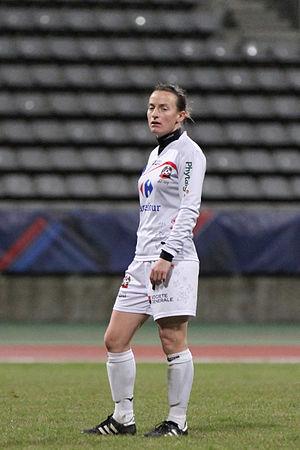
Émilie Trimoreau, née le 12 mai 1981 à La Roche-sur-Yon, est une footballeuse française.